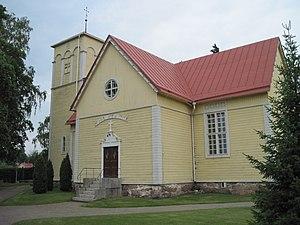
Adolf Ilmari Launis est un architecte finlandais.